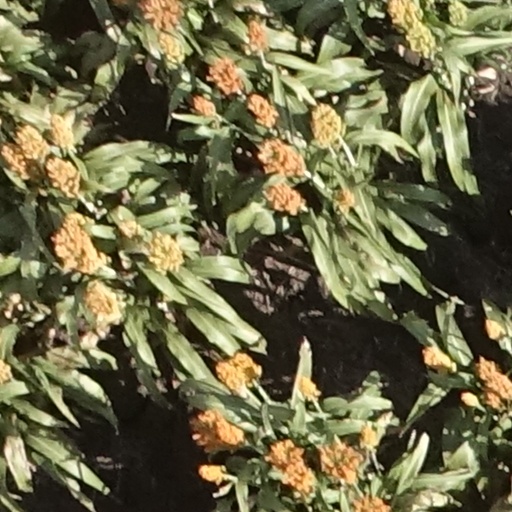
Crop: sorghum